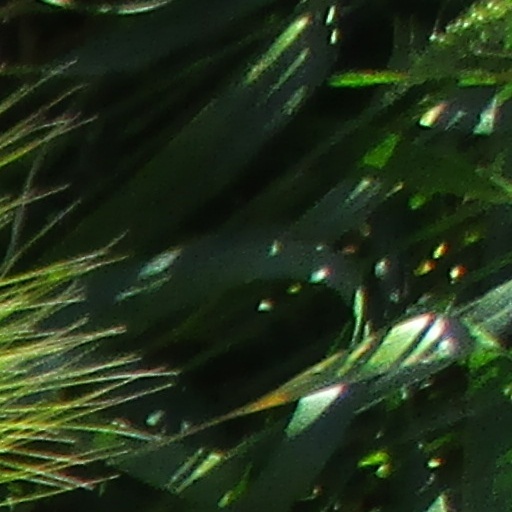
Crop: wheat